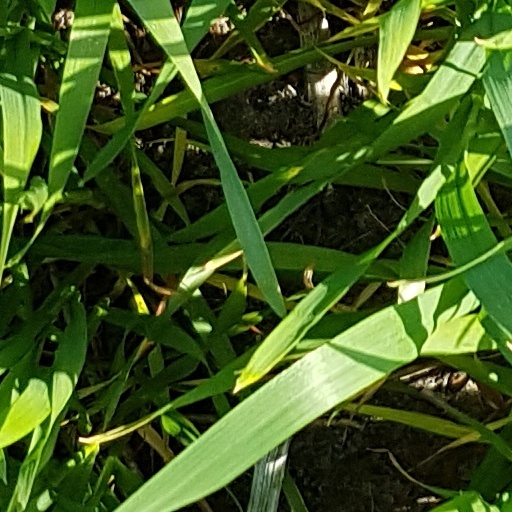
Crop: wheat